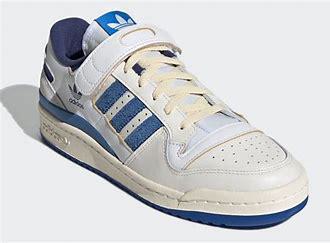
Brand: Adidas
Model: Forum 84